Arthur Elphinstone, 6th Lord Balmerino

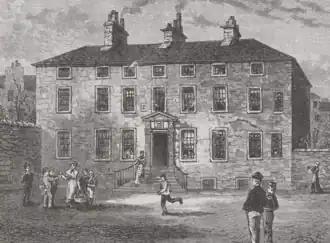
Lord Balmerino's House in Leith

Arthur Elphinstone was the son of John Elphinstone, 4th Lord Balmerino and 3rd Lord Cupar, and of his second wife, Anne Ross or Rose, daughter of Arthur Rose, Archbishop of St Andrews. He was born in Balmerino House in Leith and lived there most of his life.